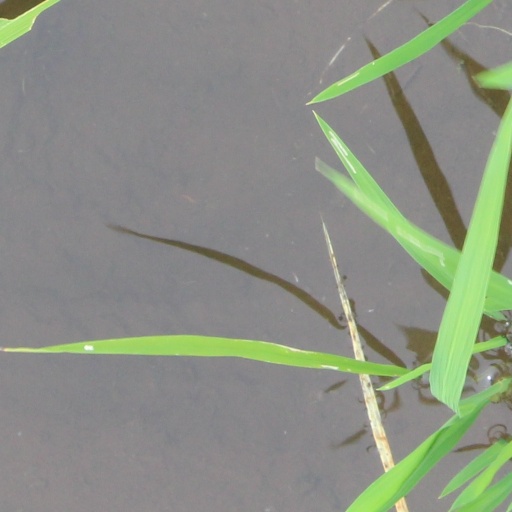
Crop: rice